Amused to Death

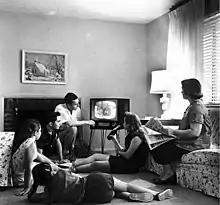
The album centers around the effects of televised mass media.

The album is loosely organized around the idea of an ape randomly switching channels on a television, but explores numerous political and social themes, including critiques of the First Gulf War in "The Bravery of Being Out of Range" and "Perfect Sense".